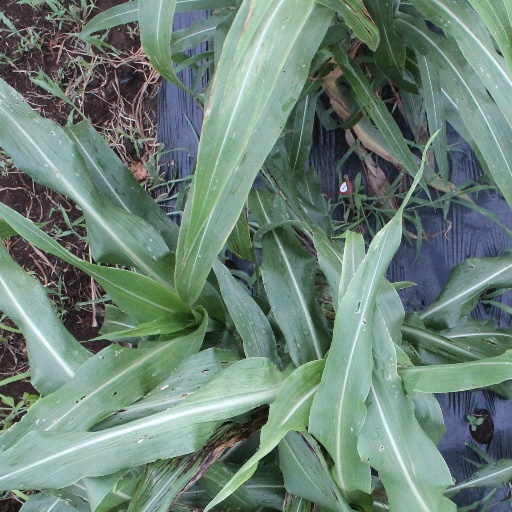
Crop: sorghum